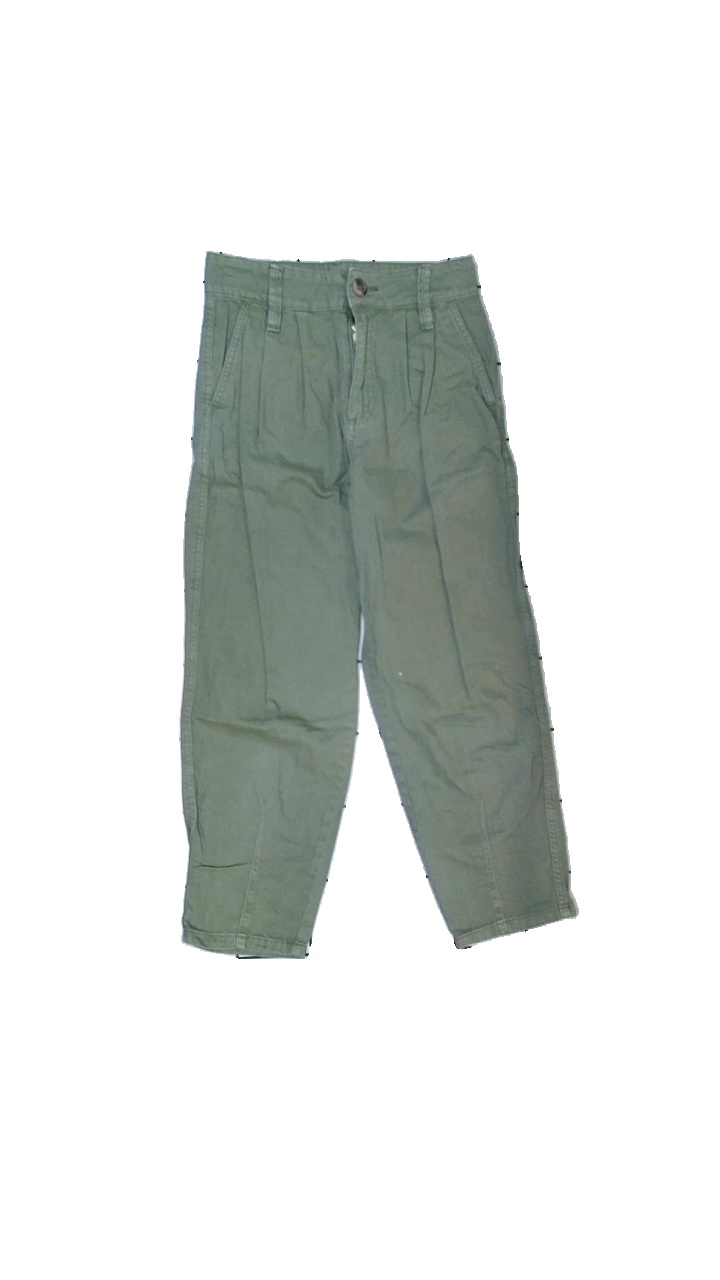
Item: Trousers (Ladies)
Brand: Lager 157
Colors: Green
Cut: Regular
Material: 100% cotton
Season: All
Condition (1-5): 3
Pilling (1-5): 4
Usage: Reuse
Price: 50-100